Sneha Sharma

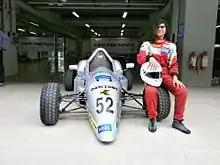

Sneha Sharma (born 1 August 1990) is an Indian racing driver who competes in Formula 4 National Racing Championship, she is also professionally a Pilot with Vistara Airlines (since 2022). Sneha was born in Kolkata however, since childhood she has been raised in Mumbai, she did her education from the Canossa Convent School in Andheri, Mumbai and flying training from San Francisco, Miami in US and Kuala Lumpur in Malaysia.